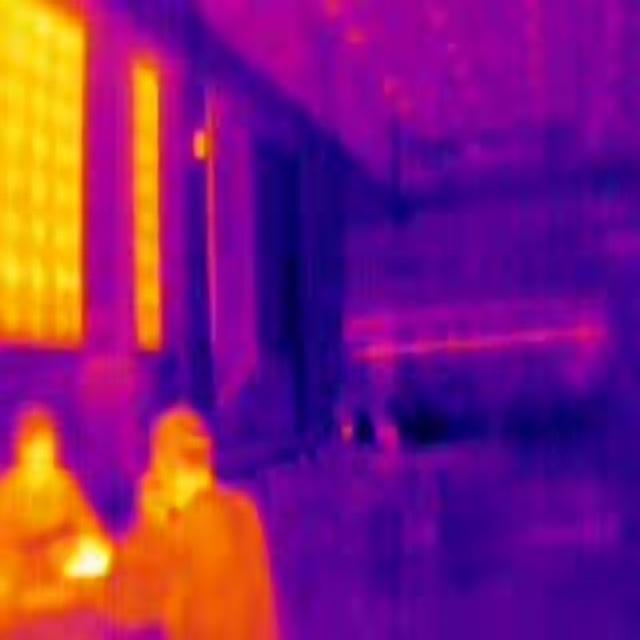
Detected objects:
label: person
label: person